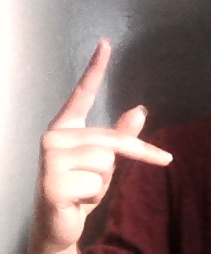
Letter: dha